Flash drive

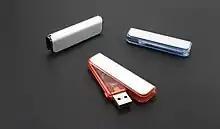
An assortment of flash drives

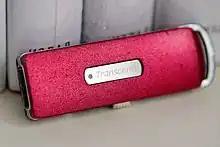
Transcend JetFlash from 2014

A flash drive is a portable computer drive that uses flash memory. Flash drives are the larger memory modules consisting of a number of flash chips. A flash chip is used to read the contents of a single cell, but it can write entire block of cells. They connect to a USB port and function as a folder.